Byzantine army (Komnenian era)

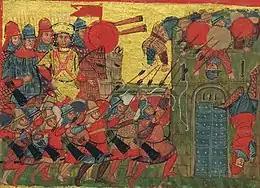
Depiction of two armoured horses in a 14th-century Byzantine manuscript – also notable is the leftmost man hanging over the battlements, there is a seam depicted on the back of his suggesting that it opened at the back

Icons of soldier-saints, often showing very detailed illustrations of body armour, usually depict their subjects bare-headed for devotional reasons and therefore give no information on helmets and other head protection. Illustrations in manuscripts tend to be relatively small and give a limited amount of detail. However, some description of the helmets in use by the Byzantines can be given. The so-called 'Caucasian' type of helmet in use in the Pontic Steppe area and the Slavic areas of Eastern Europe is also indicated in Byzantium. This was a tall, pointed spangenhelm where the segments of the composite skull were riveted directly to one another and not to a frame. Illustrations also indicate conical helmets, and the related type with a forward deflected apex (the Phrygian cap style), of a single-piece skull construction, often with an added brow-band. Helmets with a more rounded shape are also illustrated, being of a composite construction and perhaps derived from the earlier 'ridge helmet' dating back to Late Roman times.